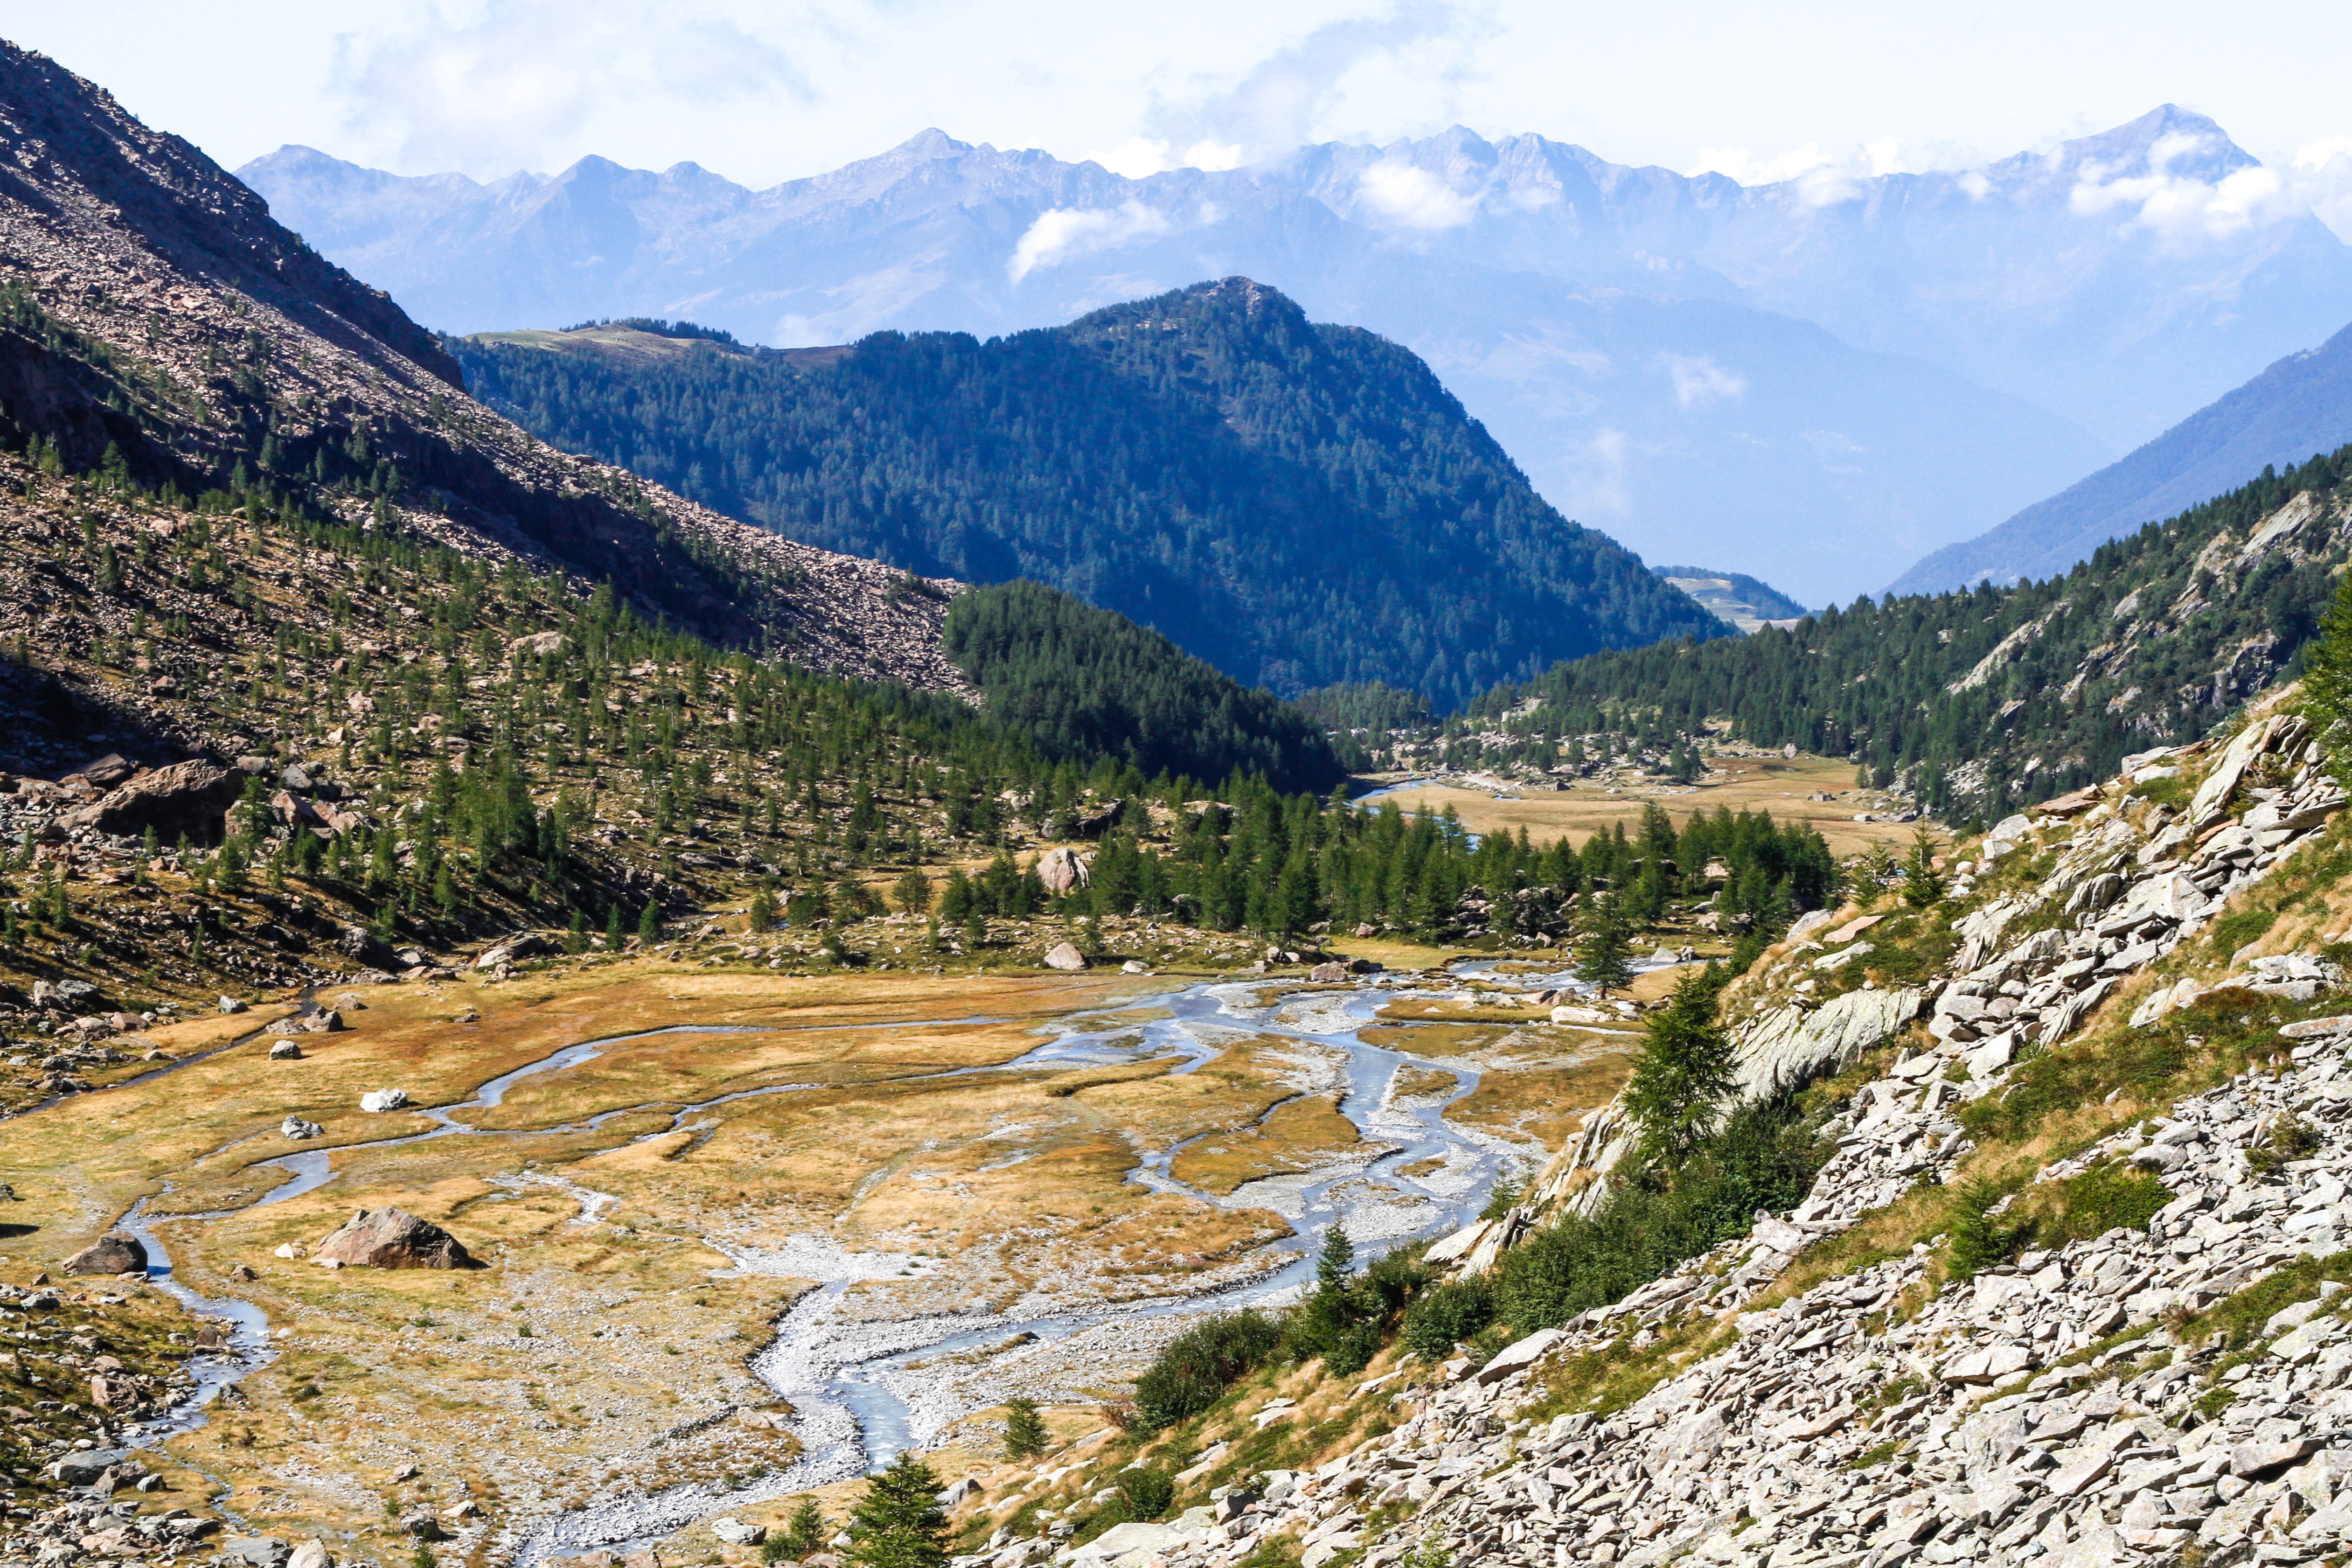
mountainous landforms, mountain, highland, wilderness, mountain range, valley, ridge, mountain pass, alps, nature reserve, geological phenomenon, hill, hill station, geology, fell, national park, Drainage basin, tree, moraine, landscape, ravine, river, cirque, bank, terrain, summit, mount scenery, formation, massif, plateau, ar te, tourism